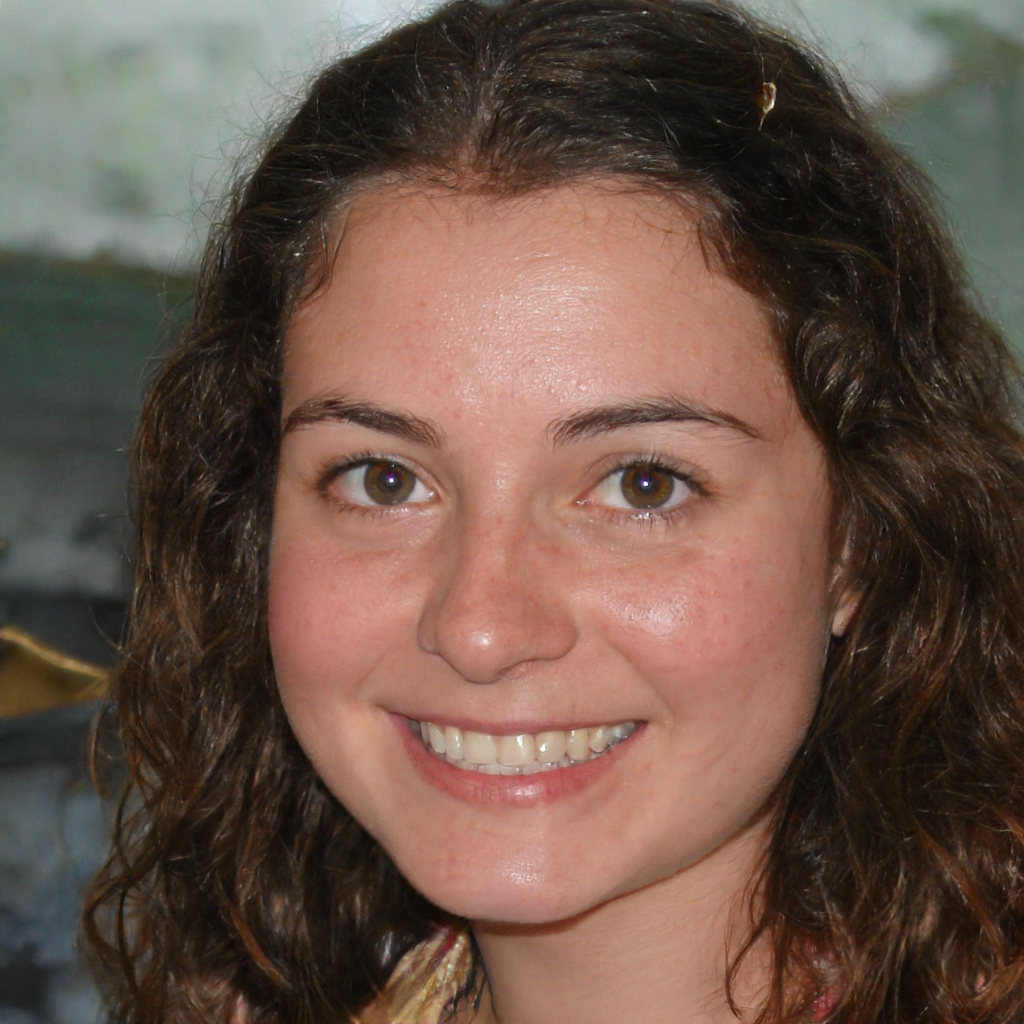
Gender: Female